Yongji railway station

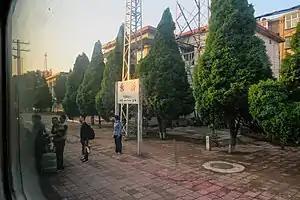

Yongji railway station is a railway station in Yongji, Yuncheng, Shanxi, China. It is an intermediate stop on the Datong–Puzhou railway. It handles passengers and freight. The station was originally called Zhaoyi, its name was changed in 1957.